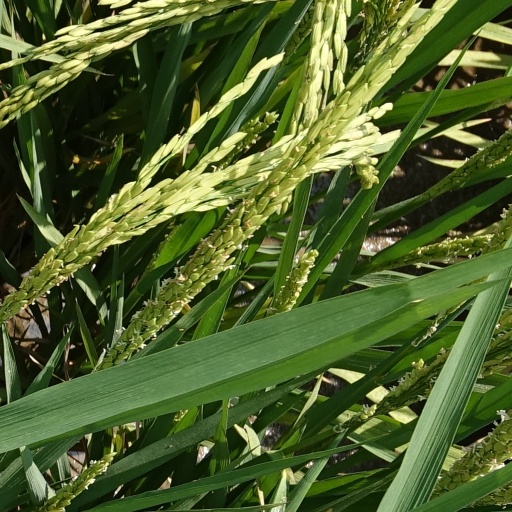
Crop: rice